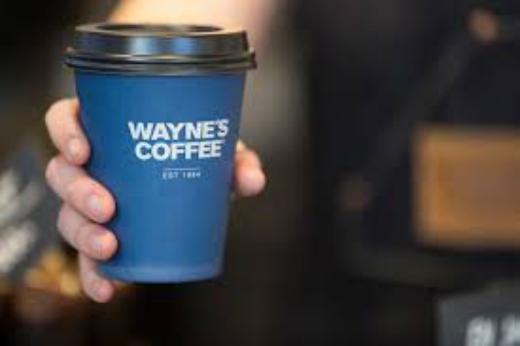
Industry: Food